African Americans in Maryland

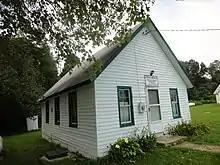
African American Schoolhouse Museum in Maryland

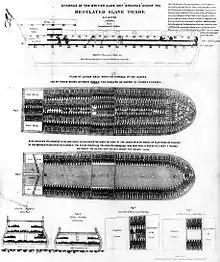
Slaveship diagram

In the 1630s, the colonial settlement of St. Mary's City was founded. Soon, the first African slaves were imported into the Province of Maryland by 1642 to develop the economy in a similar way to Virginia, with tobacco being the commodity crop, which was labor-intensive. In 1755, about 40% of Maryland's population was African Americans and most of them enslaved. The populations were concentrated in the Tidewater counties around Chesapeake Bay where tobacco was grown.